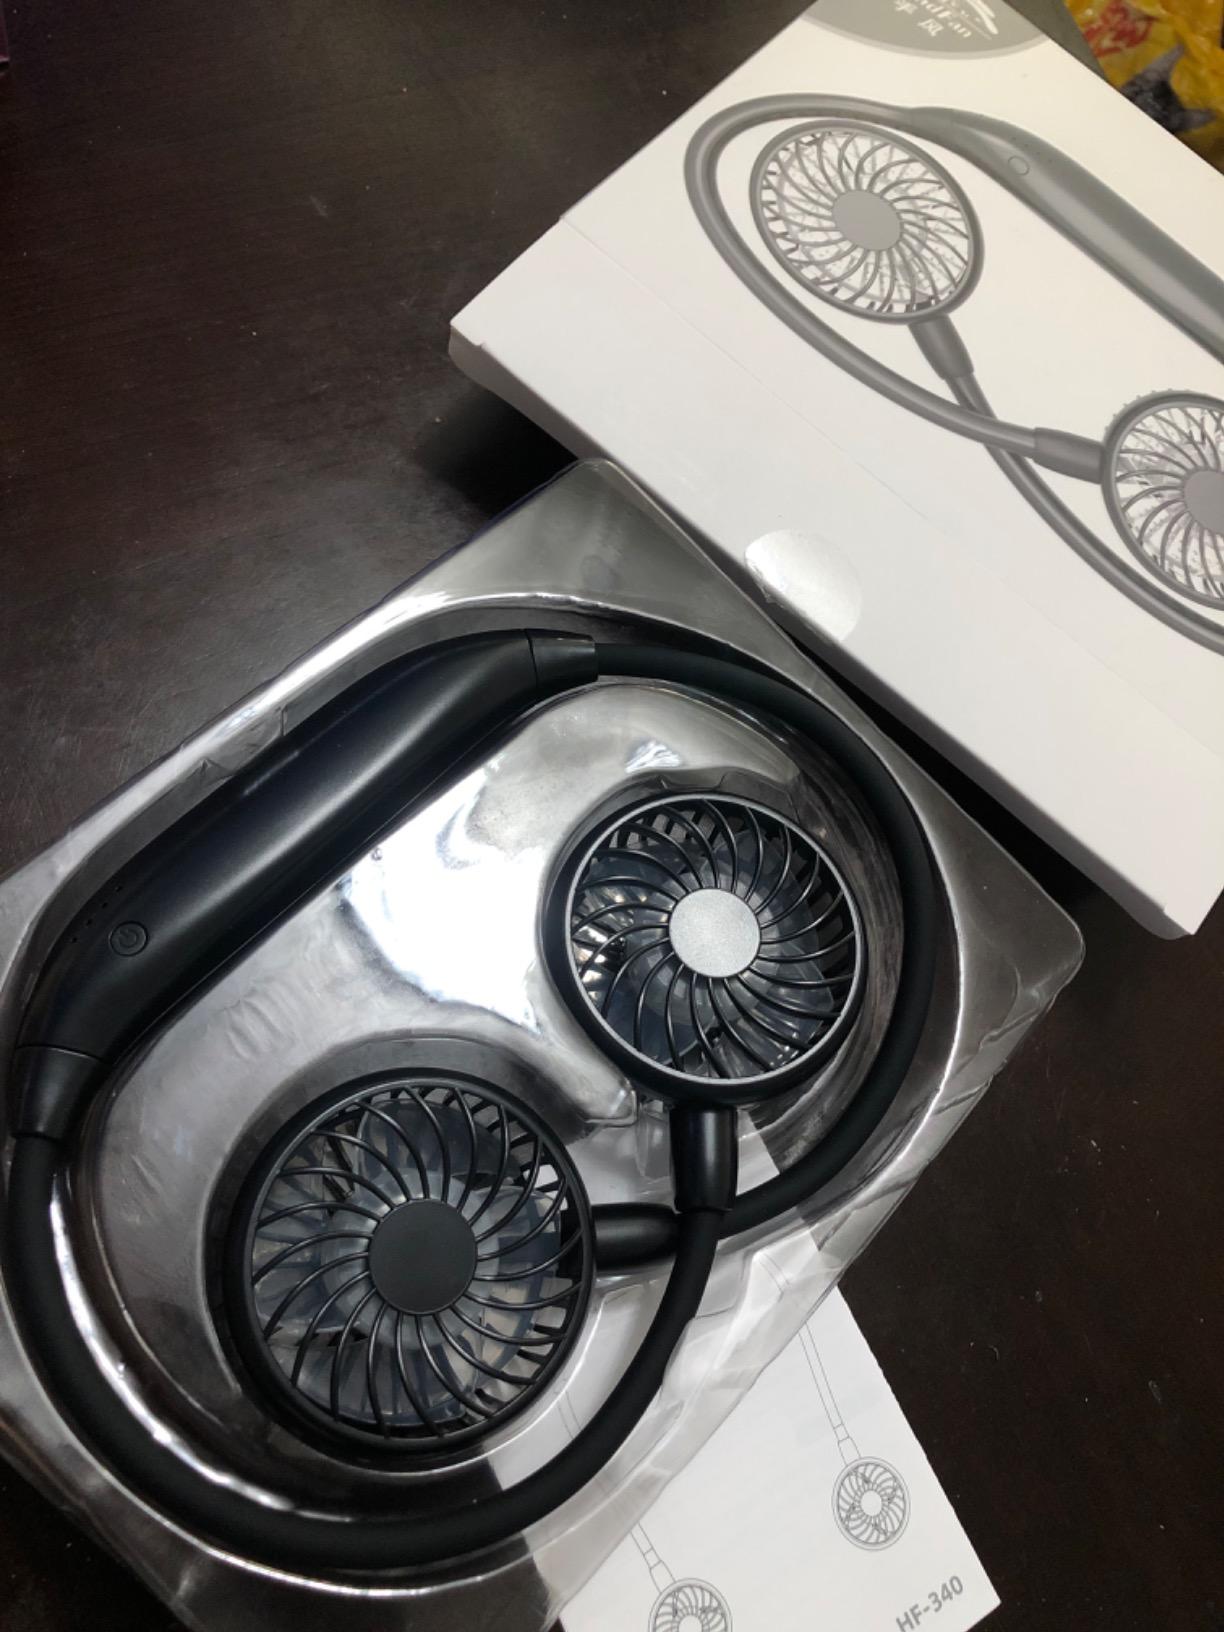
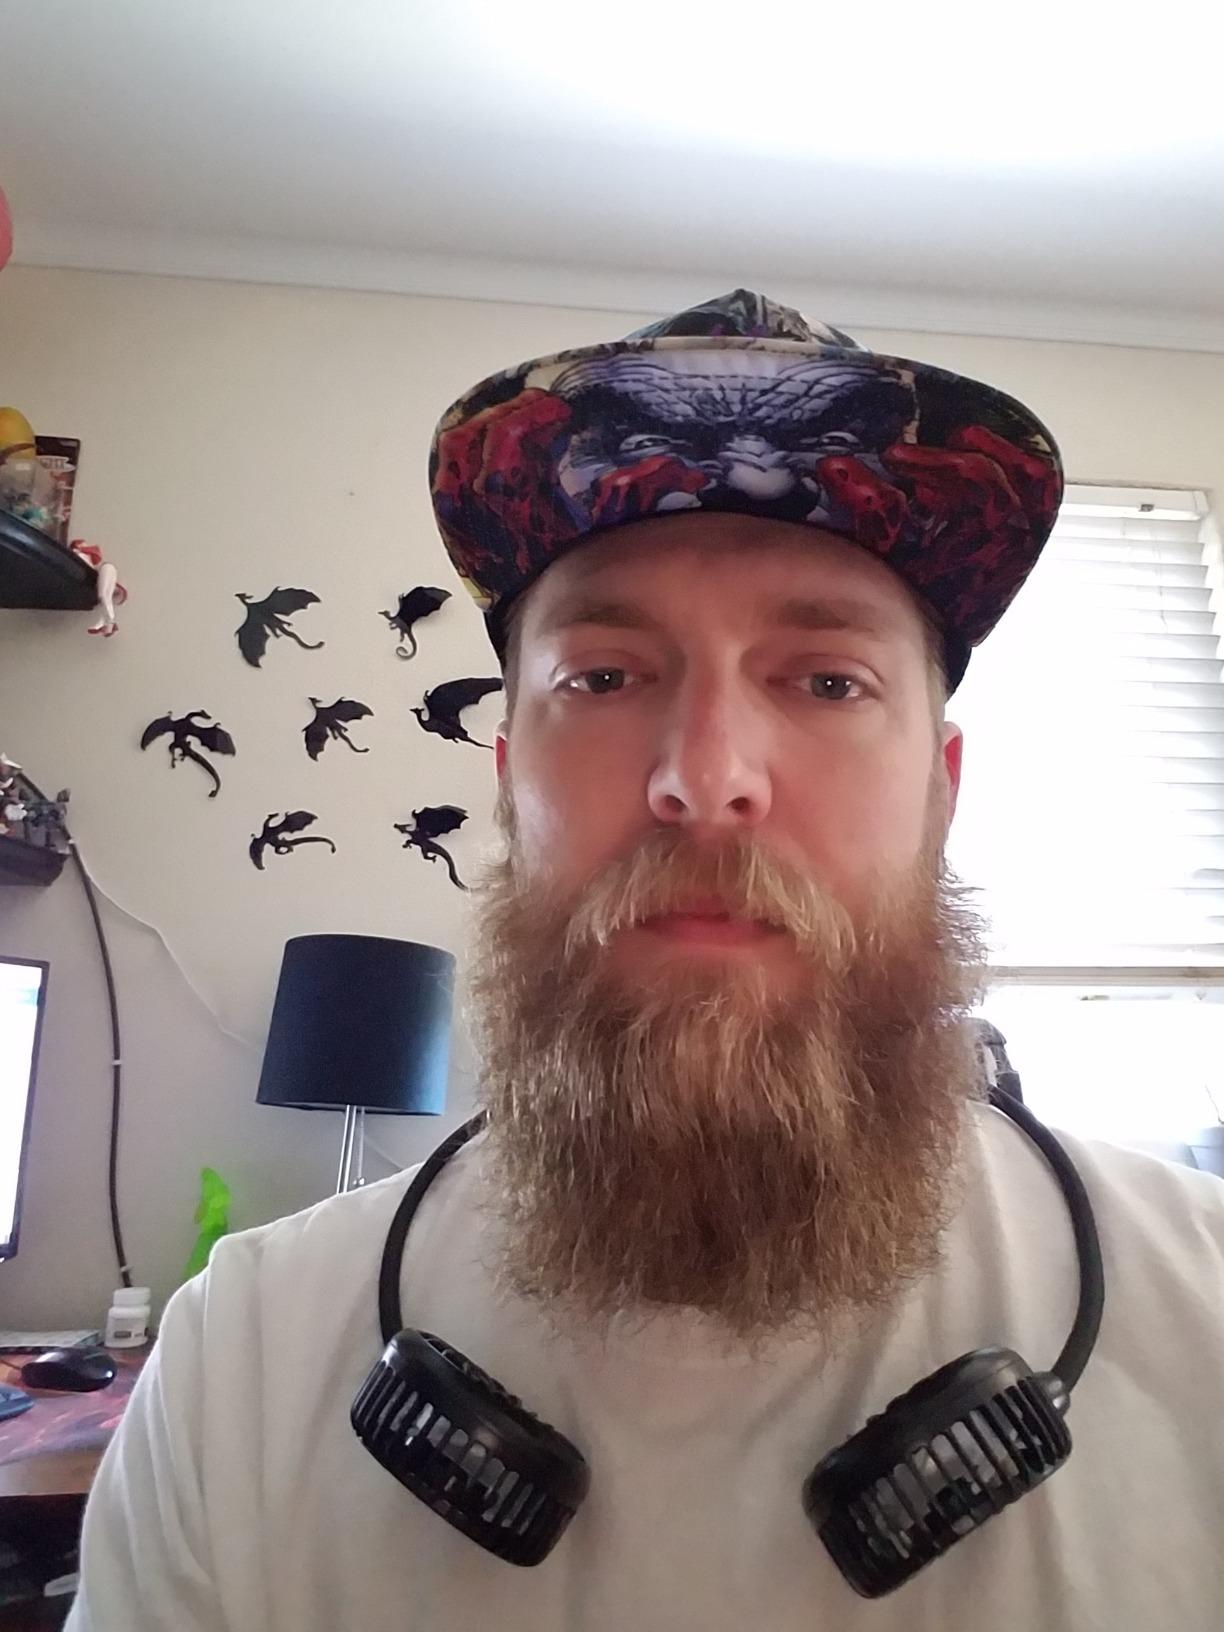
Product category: fan
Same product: yes